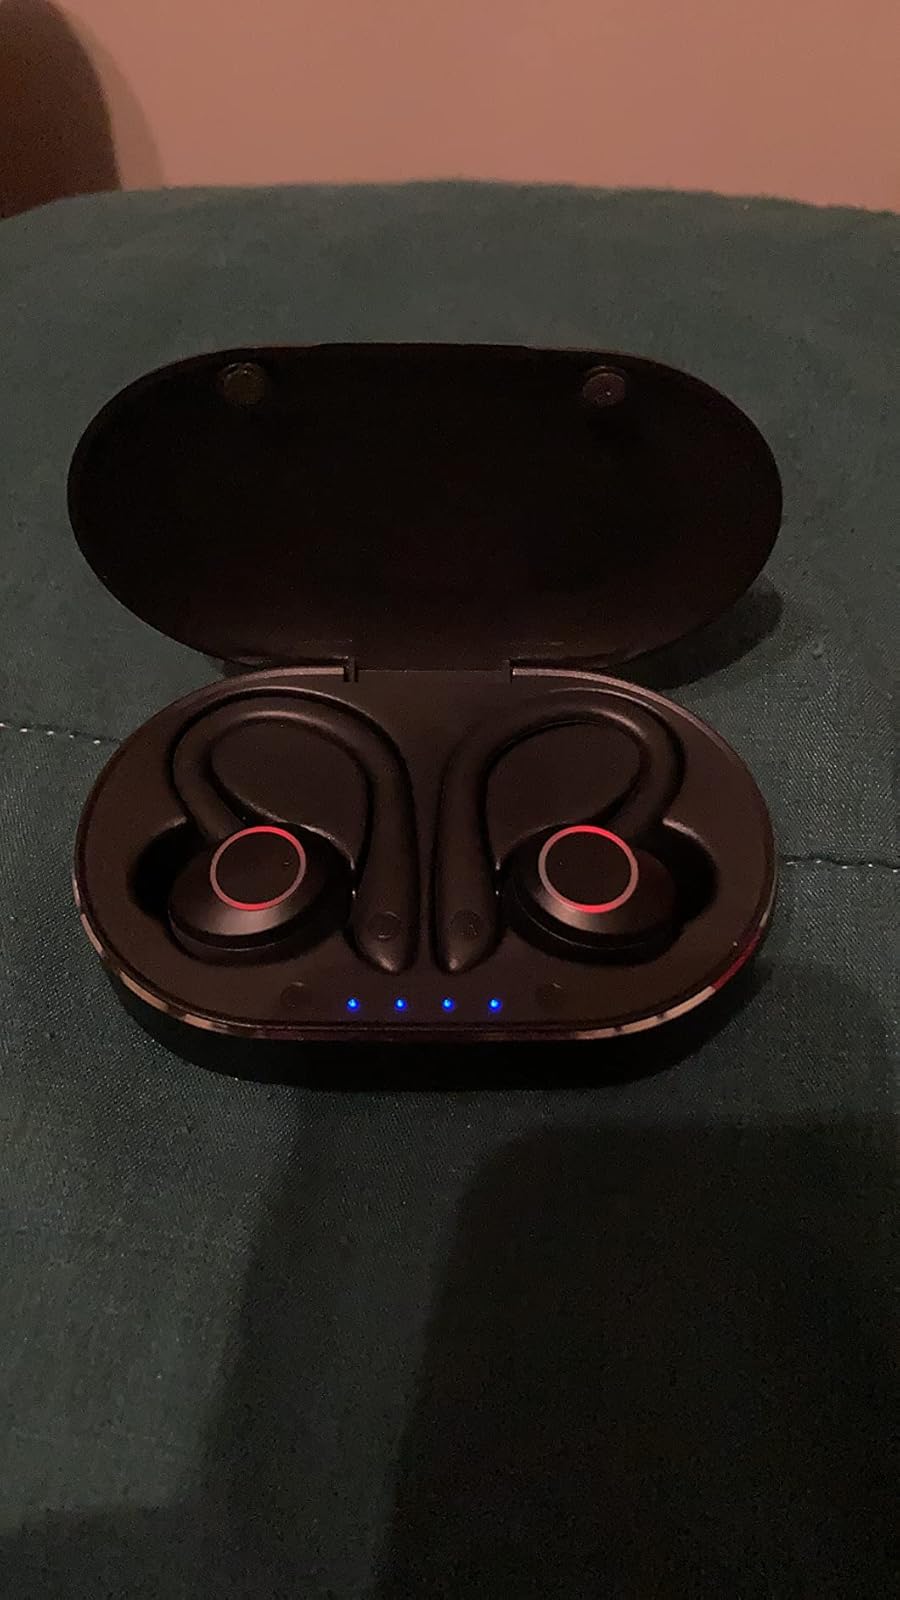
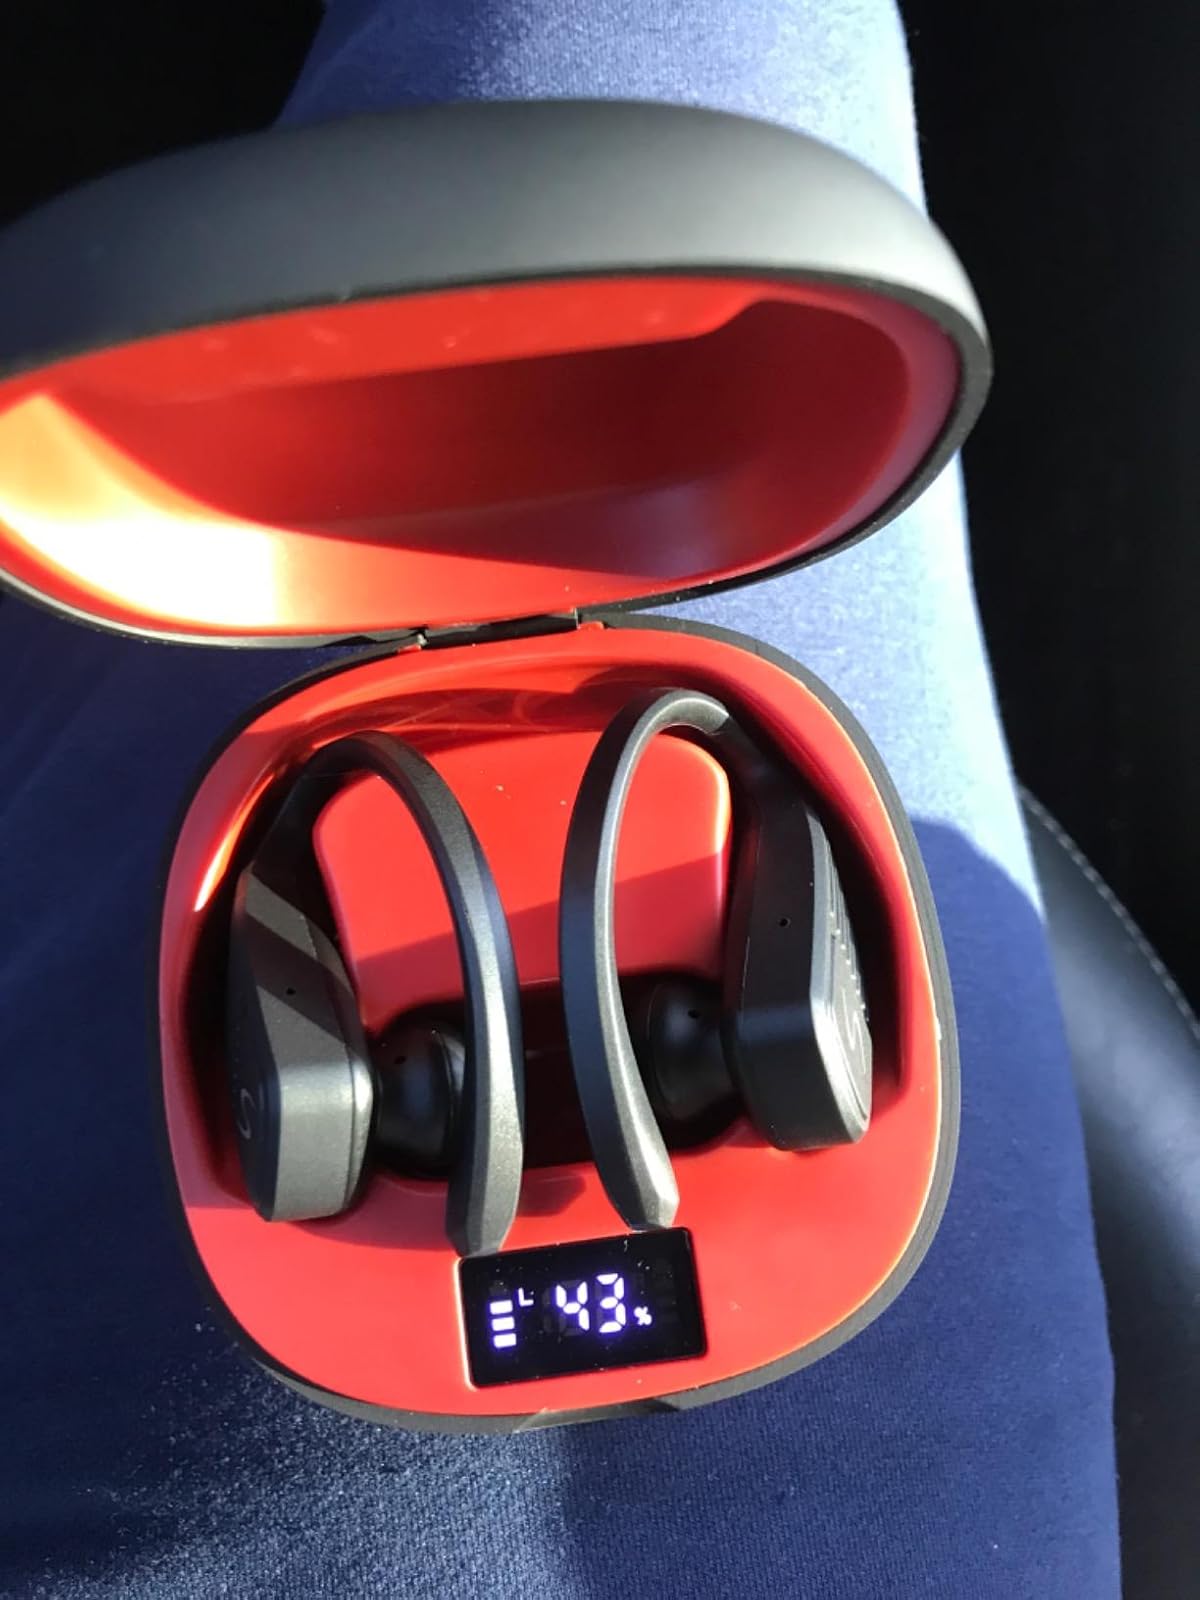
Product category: earbuds
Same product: no